Bethel Heights Vineyard

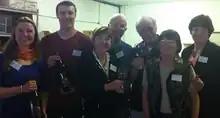
The Bethel Heights team. From left to right are Mimi Casteel, Ben Casteel, Pat Dudley, Ted Casteel, Terry Casteel, Marilyn Webb and Kate Crowe.

Twin brothers Ted and Terry Casteel founded Bethel Heights with their partners and other family members in 1997. The Casteel brothers graduated from Whitworth University in Spokane, Washington with Ted going on to teach European History at the University of Michigan-Dearborn and Terry working as a clinical psychologist in Seattle. Soon after the Casteel purchased the vineyard, Ted went to study viticulture at the University of California-Davis while Terry did apprentice work at various Willamette Valley wineries. In 2010, Terry Castel was honored by Salud! for his contribution to the Oregon Pinot wine industry. Ted has become an industry leader when it comes to sustainable viticulture, co-founding the Low Input Viticulture and Enology (LIVE) certification program in Oregon.